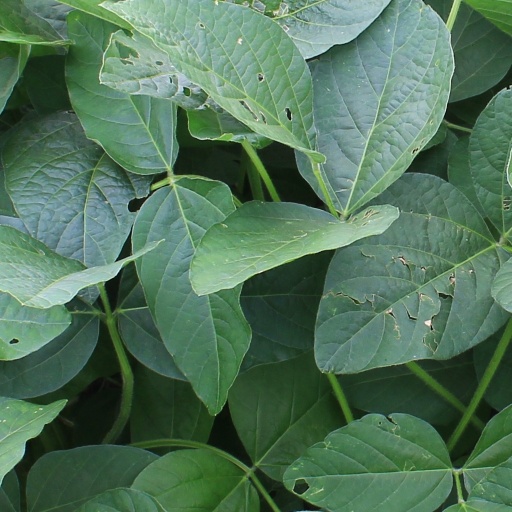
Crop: soybean